Wire recording

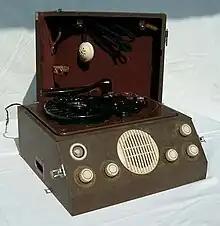
German Reichhalter Reporter W102 wire recorder (c. 1950)

The first wire recorder was invented in 1898 by Danish engineer Valdemar Poulsen, who gave his product the trade name Telegraphone. Wire recorders for dictation and telephone recording were made almost continuously by multiple companies (mainly the American Telegraphone Company) through the 1920s and 1930s, but use of this new technology was extremely limited. Dictaphone and Ediphone recorders, which still employed wax cylinders as the recording medium, were the devices normally used for these applications during this period.